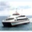
Label: ship